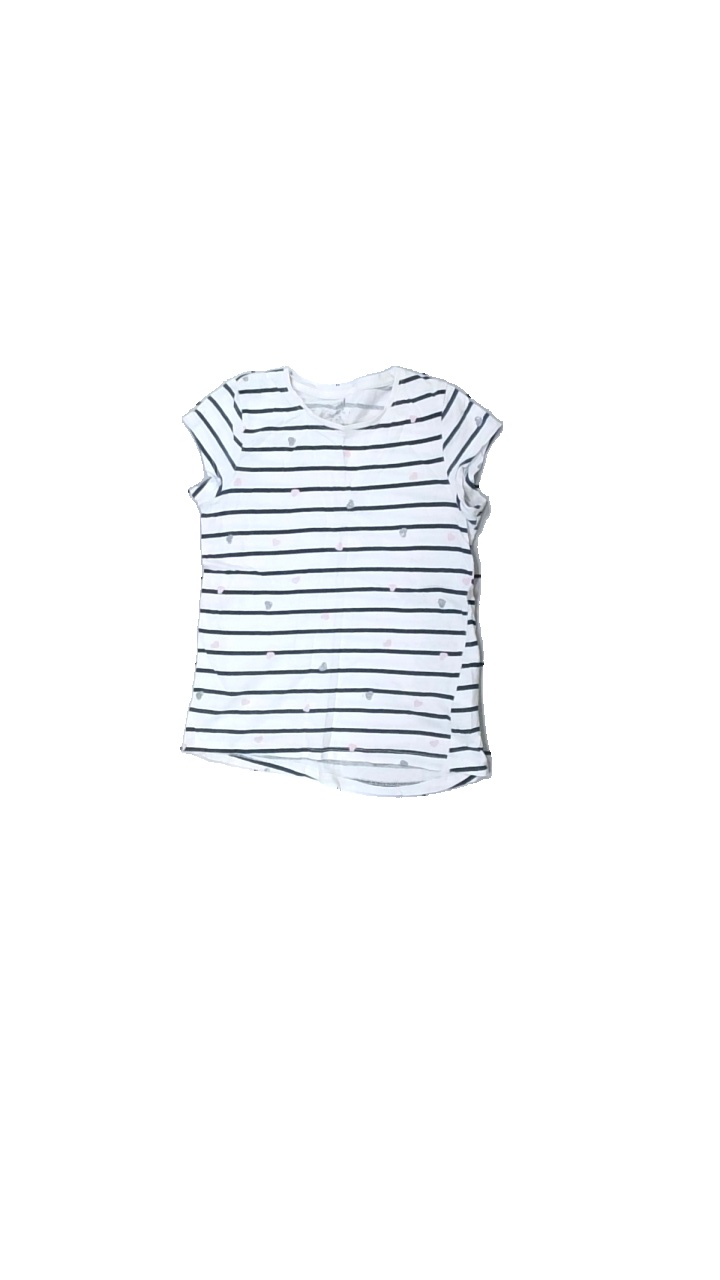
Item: T-shirt (Children)
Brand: H&m
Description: randig t-shirt med hjärtyan på, sned i söm, hål fram
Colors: White, Black, Pink, Multicolor
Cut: Regular
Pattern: Striped
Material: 100% cotton
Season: All
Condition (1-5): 2
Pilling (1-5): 5
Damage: hål
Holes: Major
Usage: Export
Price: <50